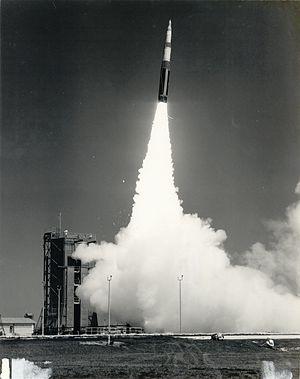
Le Minuteman est un missile balistique intercontinental américain à ogive thermonucléaire lancé depuis le sol. Seul vecteur terrestre de l'arsenal nucléaire des États-Unis depuis 2005, le Minuteman III complète les missiles Trident II lancés depuis la mer et les bombes nucléaires transportées par les bombardiers stratégiques.